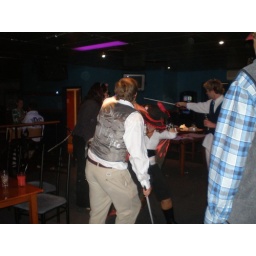
the cat and a mouse due by the bar